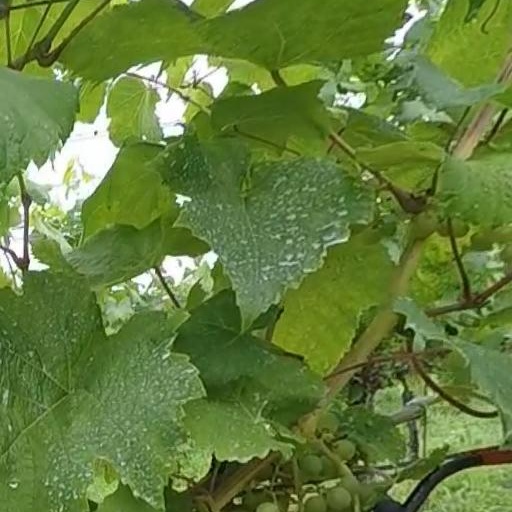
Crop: grape